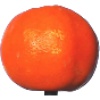
Label: Clementine 1